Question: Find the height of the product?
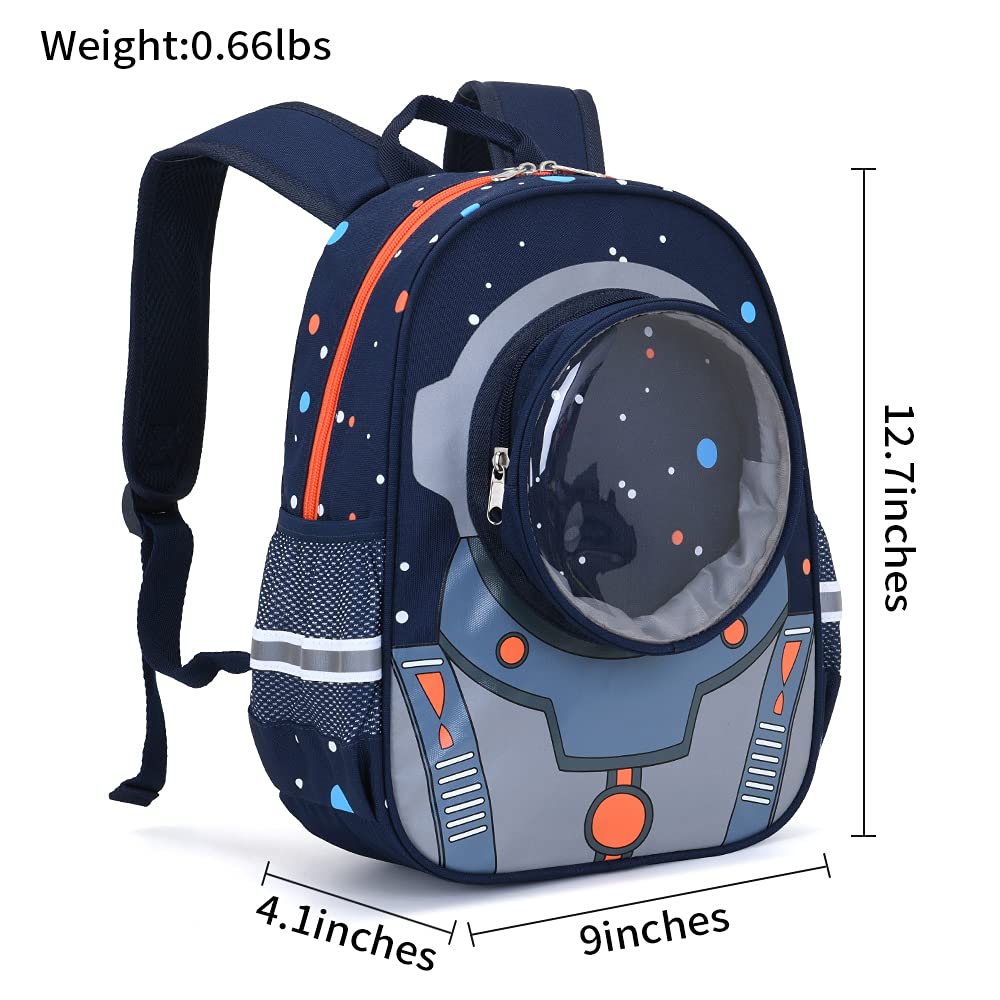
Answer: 12.7 inch